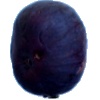
Label: Fig 1